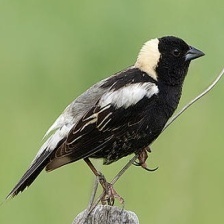
Species: BOBOLINK
Scientific name: DOLICHONYX ORYZIVORUS